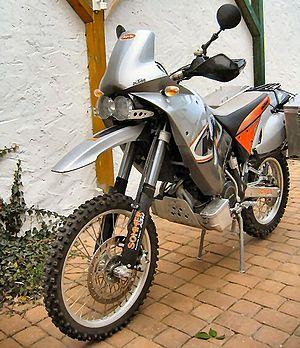
KTM Bike Industries et KTM-Sportmotorcycle AG représentent la marque KTM.